1,2-dihydroxynaphthalene dioxygenase

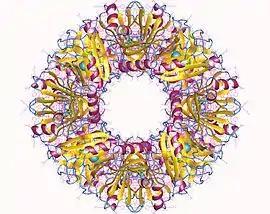
1,2-dihydroxynaphthalene dioxygenase oktamer, Pseudomonas

1,2-dihydroxynaphthalene dioxygenase ("1,2-DHN dioxygenase", "DHNDO", "1,2-dihydroxynaphthalene oxygenase", "1,2-dihydroxynaphthalene:oxygen oxidoreductase") is an enzyme with systematic name "naphthalene-1,2-diol:oxygen oxidoreductase". This enzyme catalyses the following chemical reaction